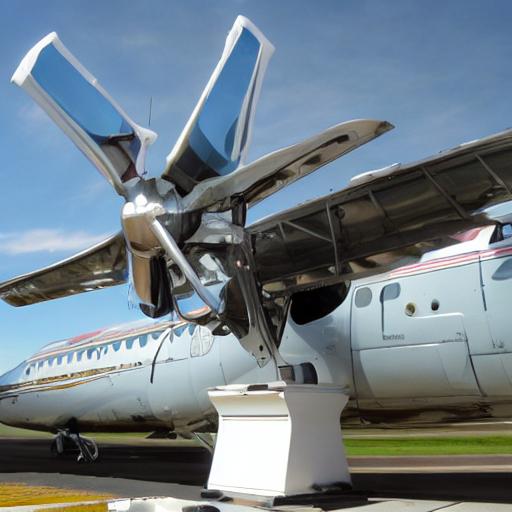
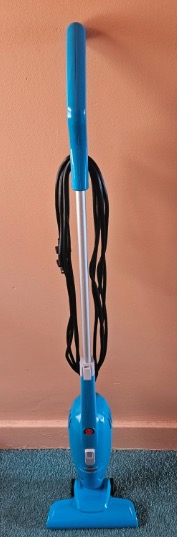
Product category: items_vacuum
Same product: no